Hellenic Army Aviation

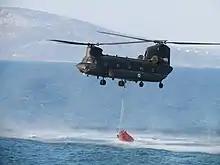
Chinook CH-47D of the Hellenic Army Aviation loading water during the Kalamos fire of August 2017

The Army Aviation is the army aviation branch of the Greek Armed Forces. Originally established in 1947 with light artillery spotter and liaison aircraft, the acquisition of transport helicopters from 1969 and especially of the AH-64 Apache attack helicopters in the early 1990s changed the role of the service, which was recognized as the sixth arm of the Hellenic Army in 1996. The service is headed by the Army Aviation Directorate (Διεύθυνση Αεροπορίας Στρατού) within the Hellenic Army General Staff, and comprises the Army Aviation School (Σχολή Αεροπορίας Στρατού) and the 1st Army Aviation Brigade (1η Ταξιαρχία Αεροπορίας Στρατού, 1η ΤΑΞΑΣ).